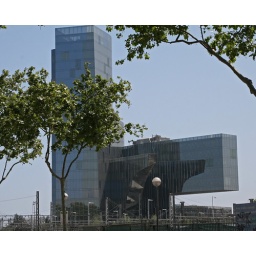
Natural gas company tower designed by Enric Miralles who also designed the scottish Parliament building in Edinburgh.